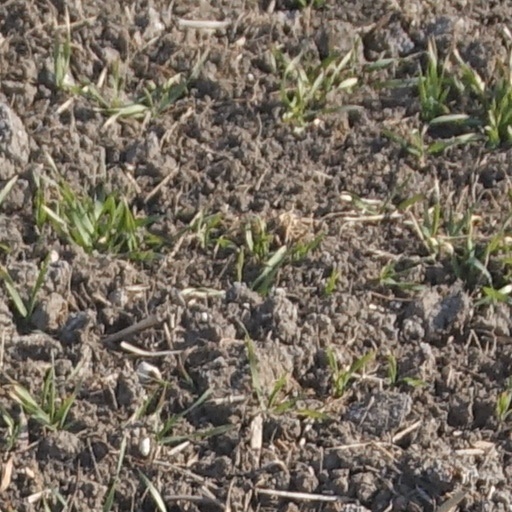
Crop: wheat